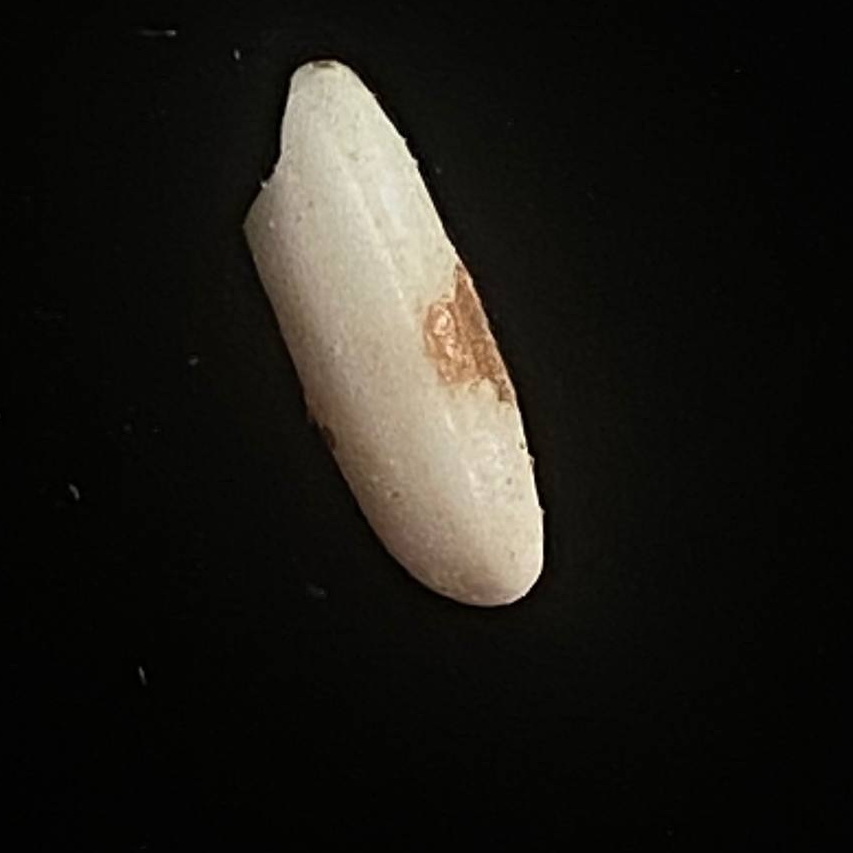
Rice variety: Lal_Binni